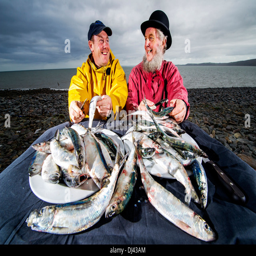
people prepare herring for festival